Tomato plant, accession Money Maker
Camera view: horizontal (90 deg, fisheye); turntable rotation: 30 degrees
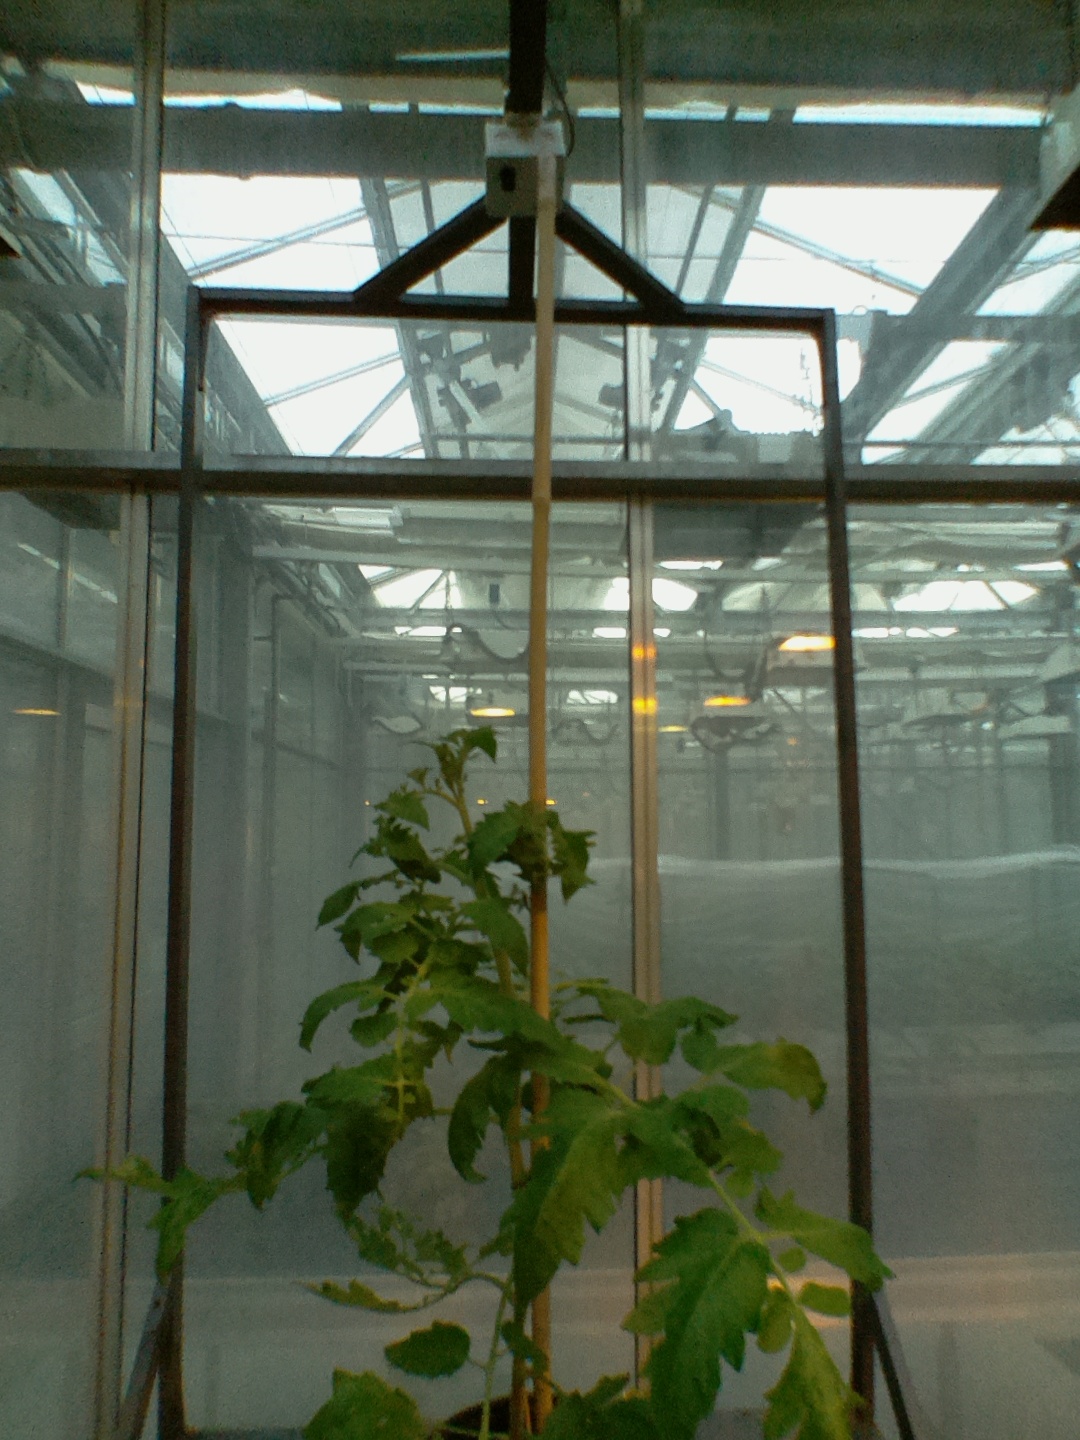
BBCH growth stage 60: First flowers open